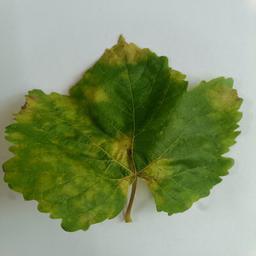
Label: Downy Mildew